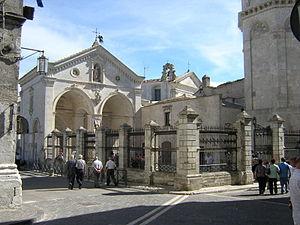
Le sanctuaire de Monte Gargano, parfois appelé tout simplement Monte Gargano, est un sanctuaire catholique sur le mont Gargano en Italie. Il se situe plus précisément dans la commune de Monte Sant'Angelo dans la province de Foggia, dans les Pouilles.